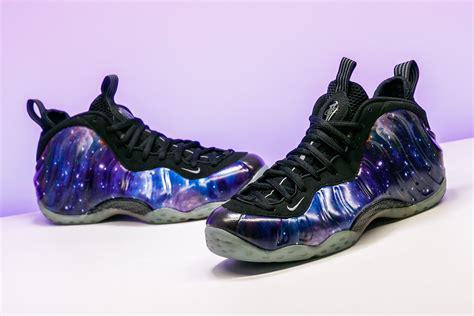
Brand: Nike
Model: Air Foamposite Pro